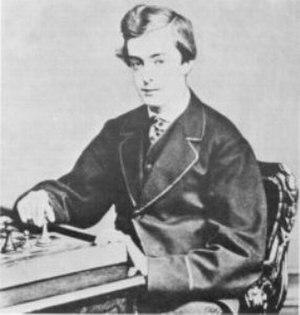
Cecil Valentine de Vere, né le 14 février 1845 à Montrose en Écosse et mort de la tuberculose le 9 février 1875 à Torquay, est un joueur d'échecs écossais. Cecil Valentine Browne était son véritable nom et de Vere un pseudonyme. Il remporta en 1866, à Londres, la première Challenge Cup de la British Chess Association, ancêtre du championnat d'échecs de Grande-Bretagne.